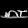
Label: Sandal